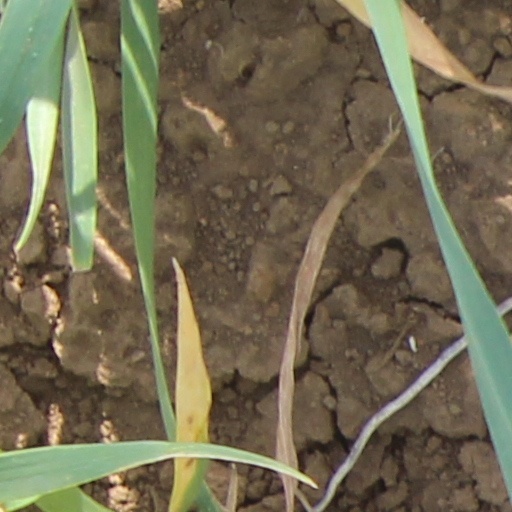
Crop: wheat